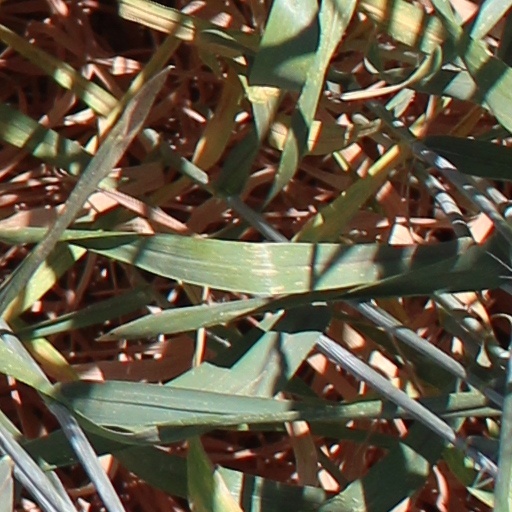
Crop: wheat